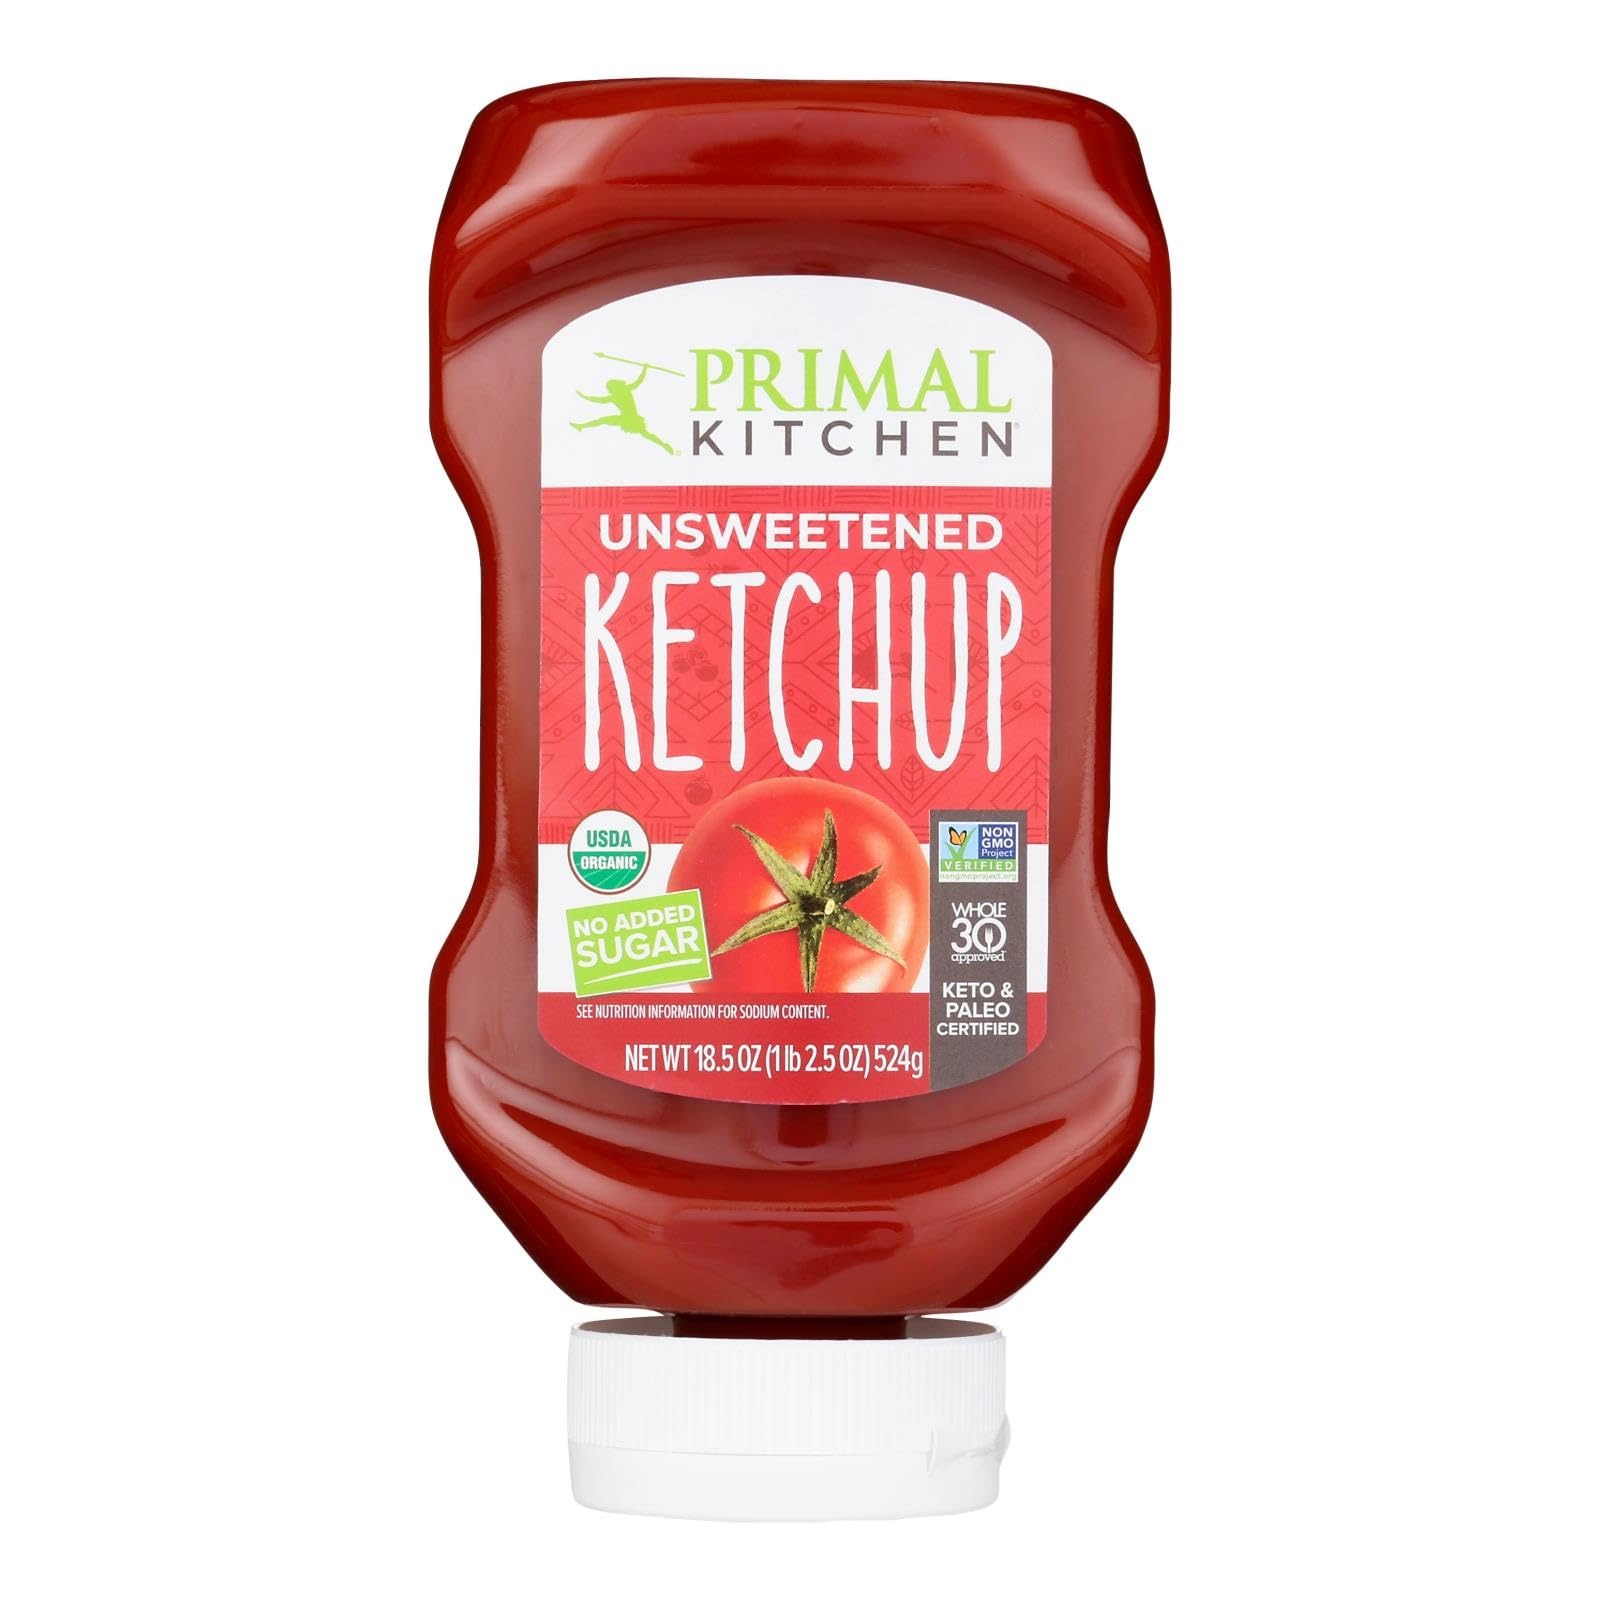
Item Name: Primal Kitchen Squeeze Unsweetened Ketchup, USDA Certified Organic, Plant-Based, Whole30, Keto & Paleo Certified, Soy Free, Dairy Free, Sugar Free, Non-GMO, 18.5 Ounce (Pack of 6)
Bullet Point: Primal Kitchen Squeeze Unsweetened Ketchup, USDA Certified Organic, Plant-Based, Whole30, Keto & Paleo Certified, Soy Free, Dairy Free, Sugar Free, Non-GMO, 18.5 Ounce (Pack of 6)
Value: 111.0
Unit: Ounce

Price: 15.58